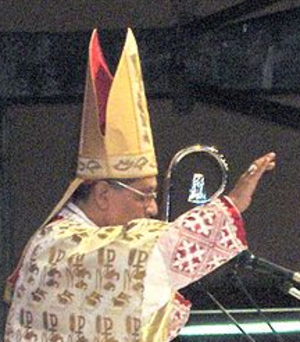
Mgr Ivan Dias
Cette page présente la liste des représentants du Saint-Siège au Ghana depuis la création de la délégation apostolique en 1973.
Ivan Dias, né le 14 avril 1936 à Bombay en Inde et mort le 19 juin 2017 à Rome, est un prêtre indien de l'archidiocèse de Bombay. Entré dans le service diplomatique du Saint-Siège il est nonce apostolique en divers pays, archevêque de Bombay de 1996 à 2006 et préfet de la Congrégation pour l'évangélisation des peuples à partir de 2006. Il fut créé cardinal en 2001.